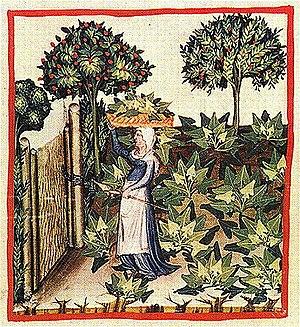
Épinards (Spinachie) Nature: froid et humide au premier degré, de chaleur modérée à d'autres moments. Optimum: Les feuilles encore humides d'eau de pluie. Usage: bons pour la toux et la poitrine. Dangers: perturbation de la digestion. Neutralisation des dangers: en les faisant frire avec de l'eau salée, ou avec du vinaigre et des herbes aromatiques. Effets: Modérément nourrissant. Ils sont bons pour les tempéraments chauds, pour les jeunes, à tout moment, et en toute région.